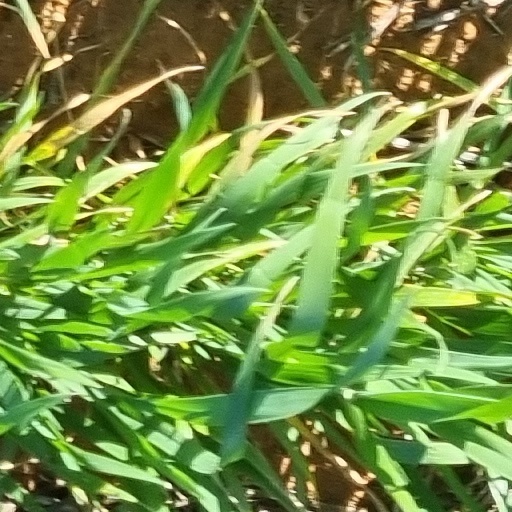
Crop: wheat